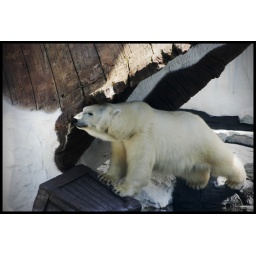
A polar bear scratching its neck against the broken ship scenery.